William Rulofson

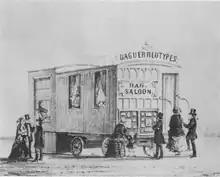
Mobile daguerreotype studio of William Rulofson and John Cameron

In Sonora, Rulofson established the first permanent photograph gallery in the state and plied his trade with a traveling daguerreotype wagon with partner John B. Cameron, taking portraits of miners. His work was highly regarded, with newspaper articles praising his skill. The mobile nature of his studio proved to be very useful, for at one time, the city of Sonora was destroyed by fire, but he and Cameron simply yoked a team of oxen to pull it to safety. In 1857, he bought out Cameron to become the sole proprietor of his business, which was destroyed in another fire in 1860. However, he had been successful enough to be able to afford to rebuild it.